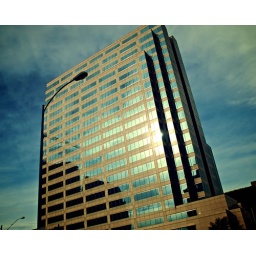
I drove around downtown today and stuck my camera out of my car window at some random buildings